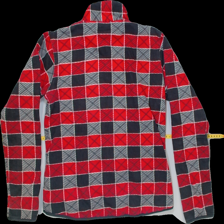
View: back
Type: Jacker
Category: Ladies
Brand: Not Applicable
Colors: Multicolor
Material: 82%cotton 18%polyester
Pattern: Checkered print
Size: XS
Trend: No trend
Stains: No
Price range: <50
Recommended usage: Export